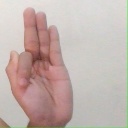
अक्षर: फ